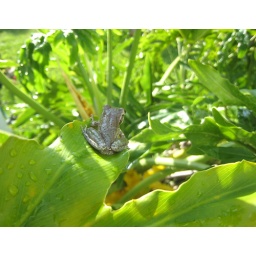
A tree frog outside my Grandma's house in Florida